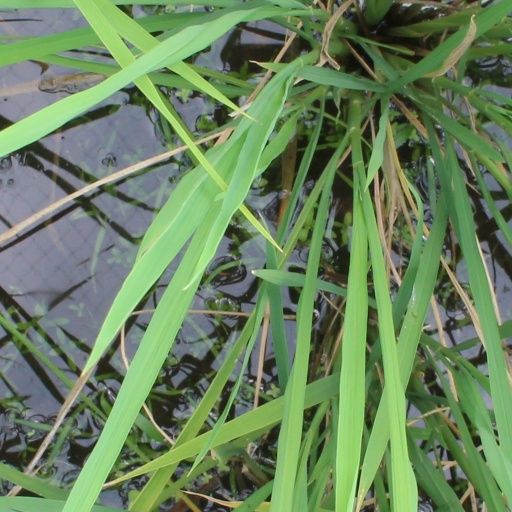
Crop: rice